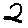
Label: 2